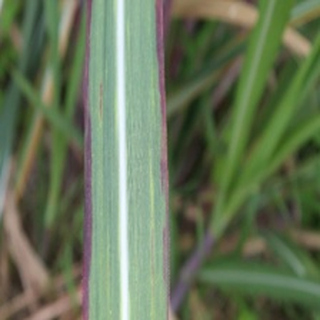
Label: sugarcane_bacterial_blight